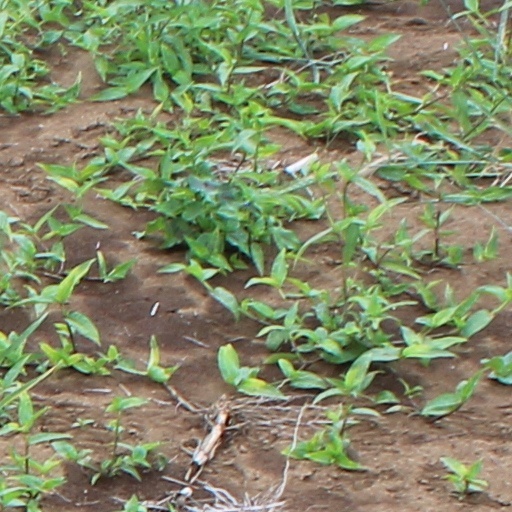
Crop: wheat